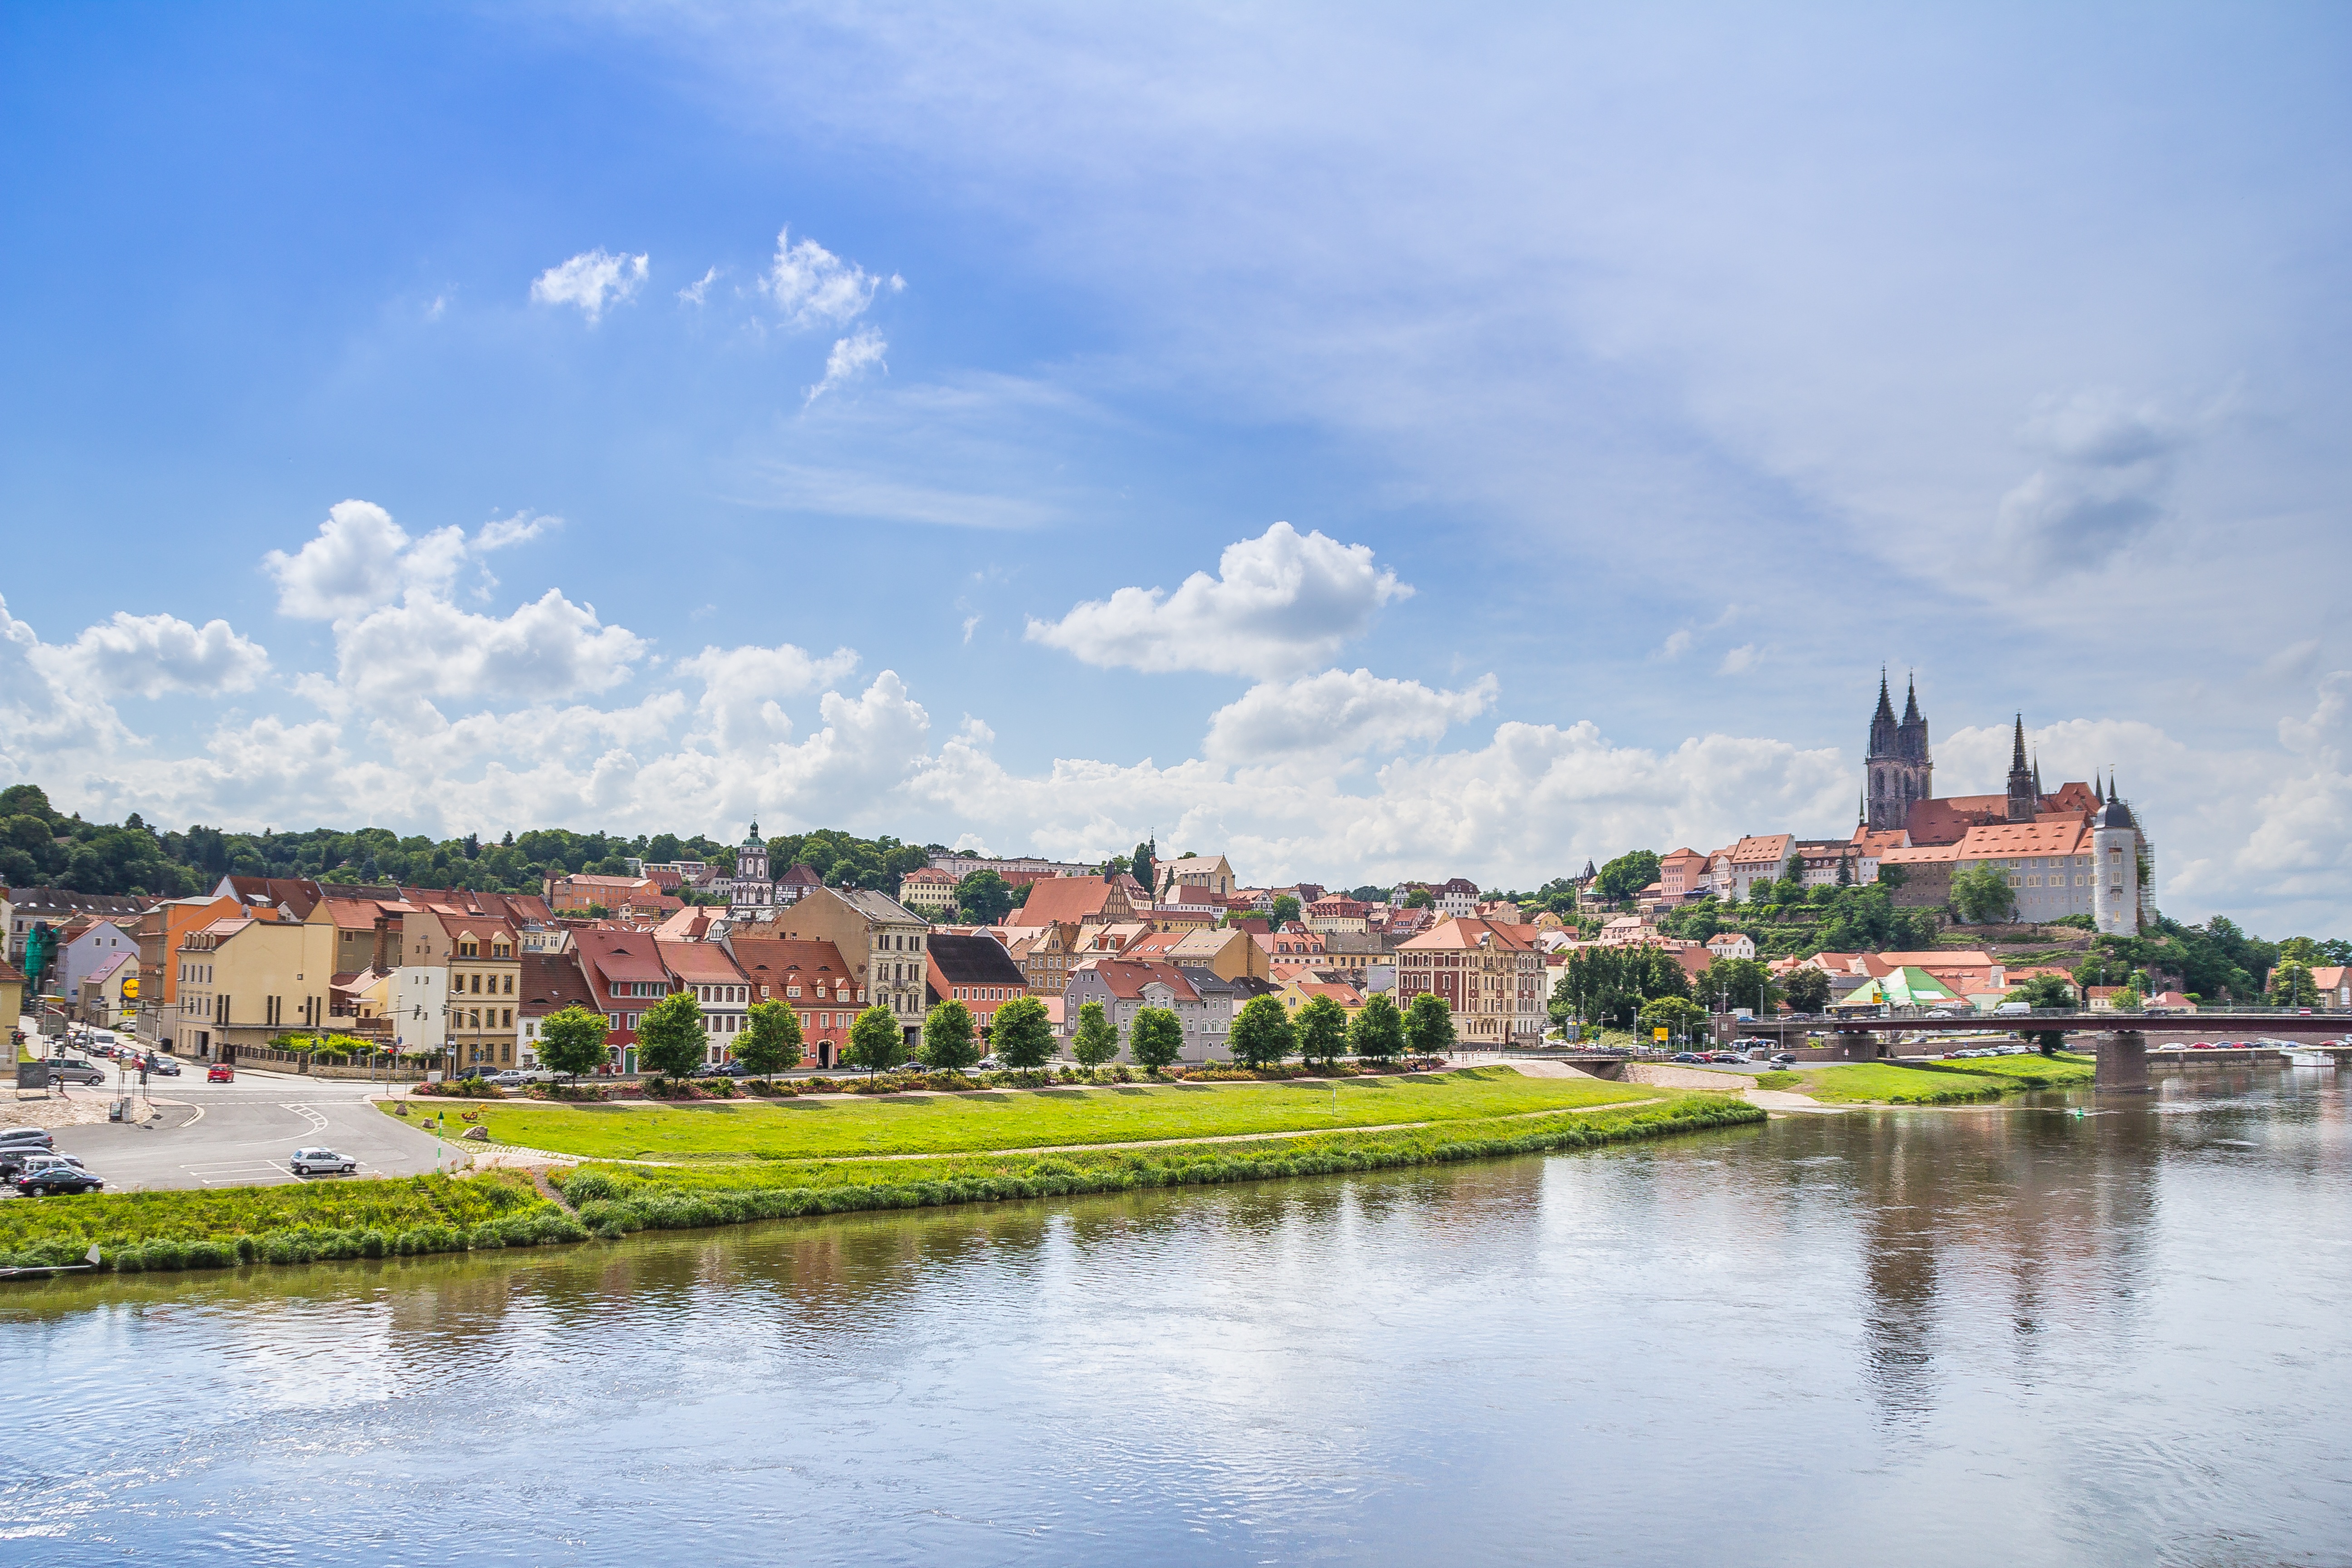
landscape, sea, tree, water, nature, forest, grass, cloud, sky, vineyard, bridge, skyline, meadow, morning, flower, lake, town, chateau, alley, city, river, mountain range, cityscape, panorama, vacation, environment, green, reflection, park, castle, facade, blue, church, tourism, waterway, vines, sunny, stones, clouds, bank, towers, germany, hell, dom, historically, away, of course, flower meadow, elbe, saxony, mirroring, atmospheric, dreamland, winegrowing, rural area, meissen, row of houses, aerial photography, east germany, albrechtsburg castle, herrlich, human settlement